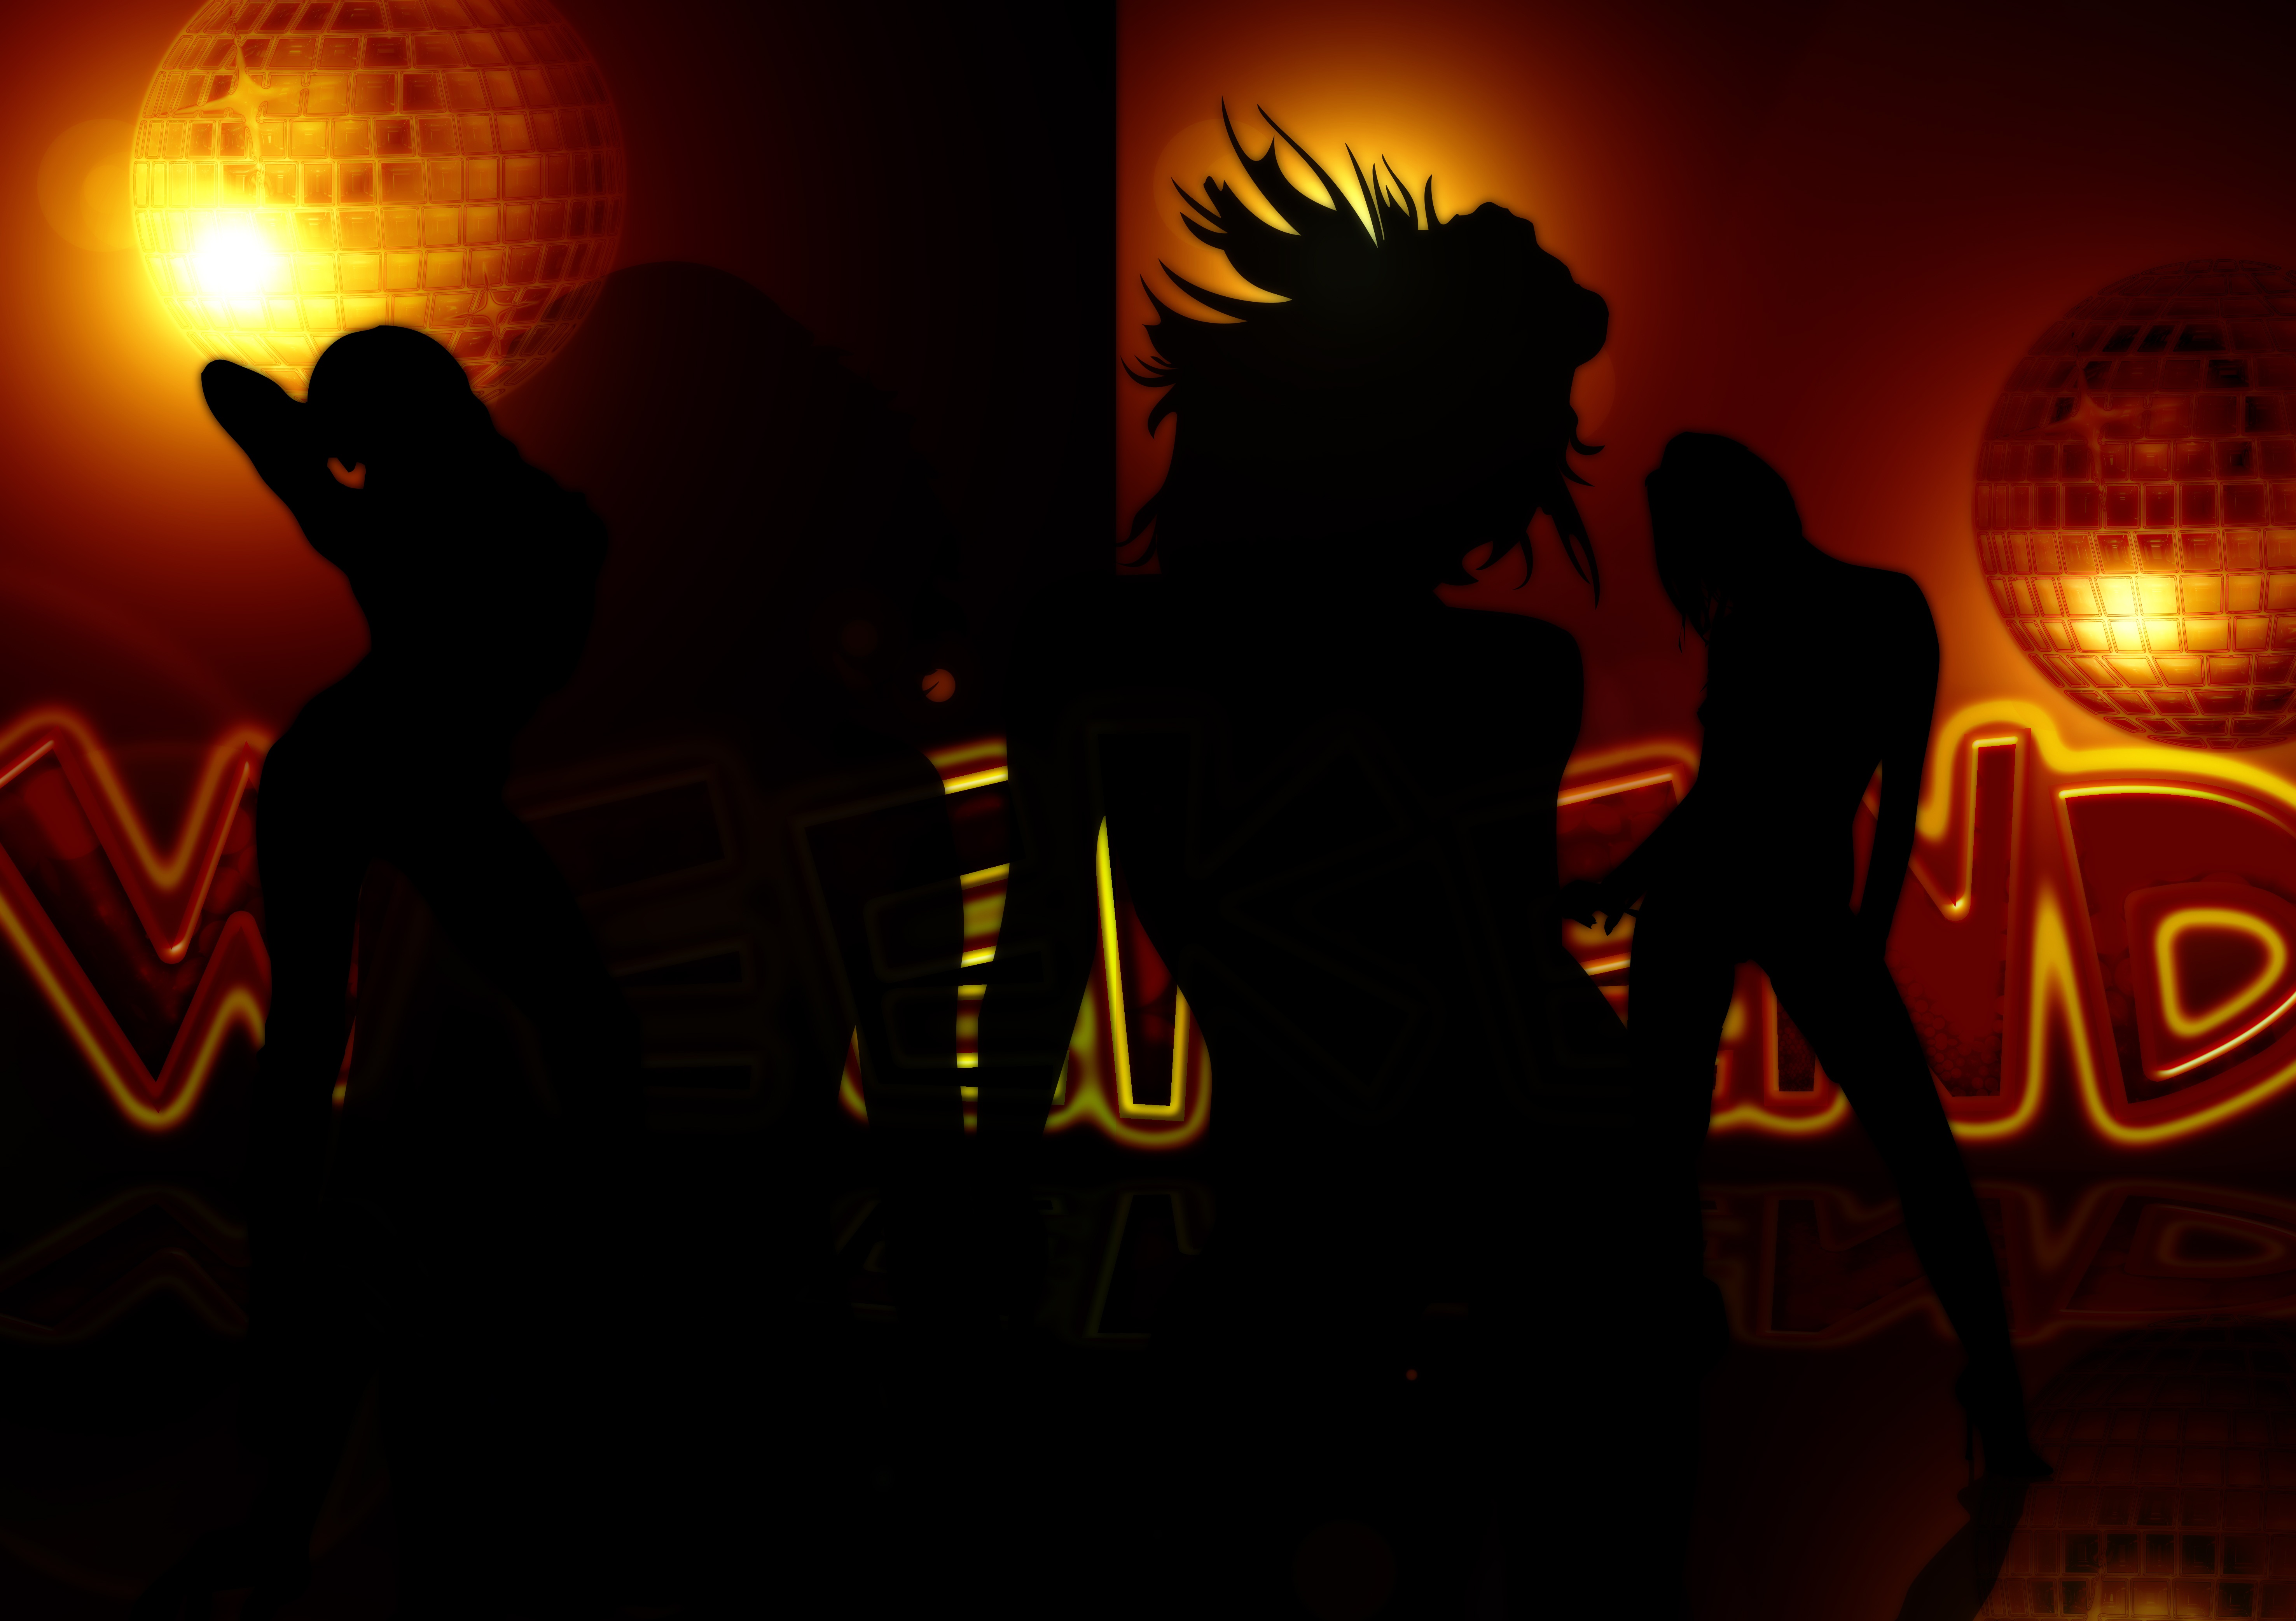
silhouette, music, light, girl, woman, night, jump, celebration, dance, human, darkness, club, movement, celebrate, fun, dancers, party, mood, weekend, disco, friday, nightclub, night club, joy of life, lust for life, dance floor, dance club, dance bar